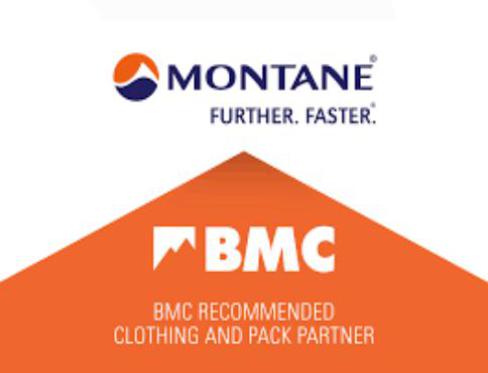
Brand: montane
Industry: Clothes